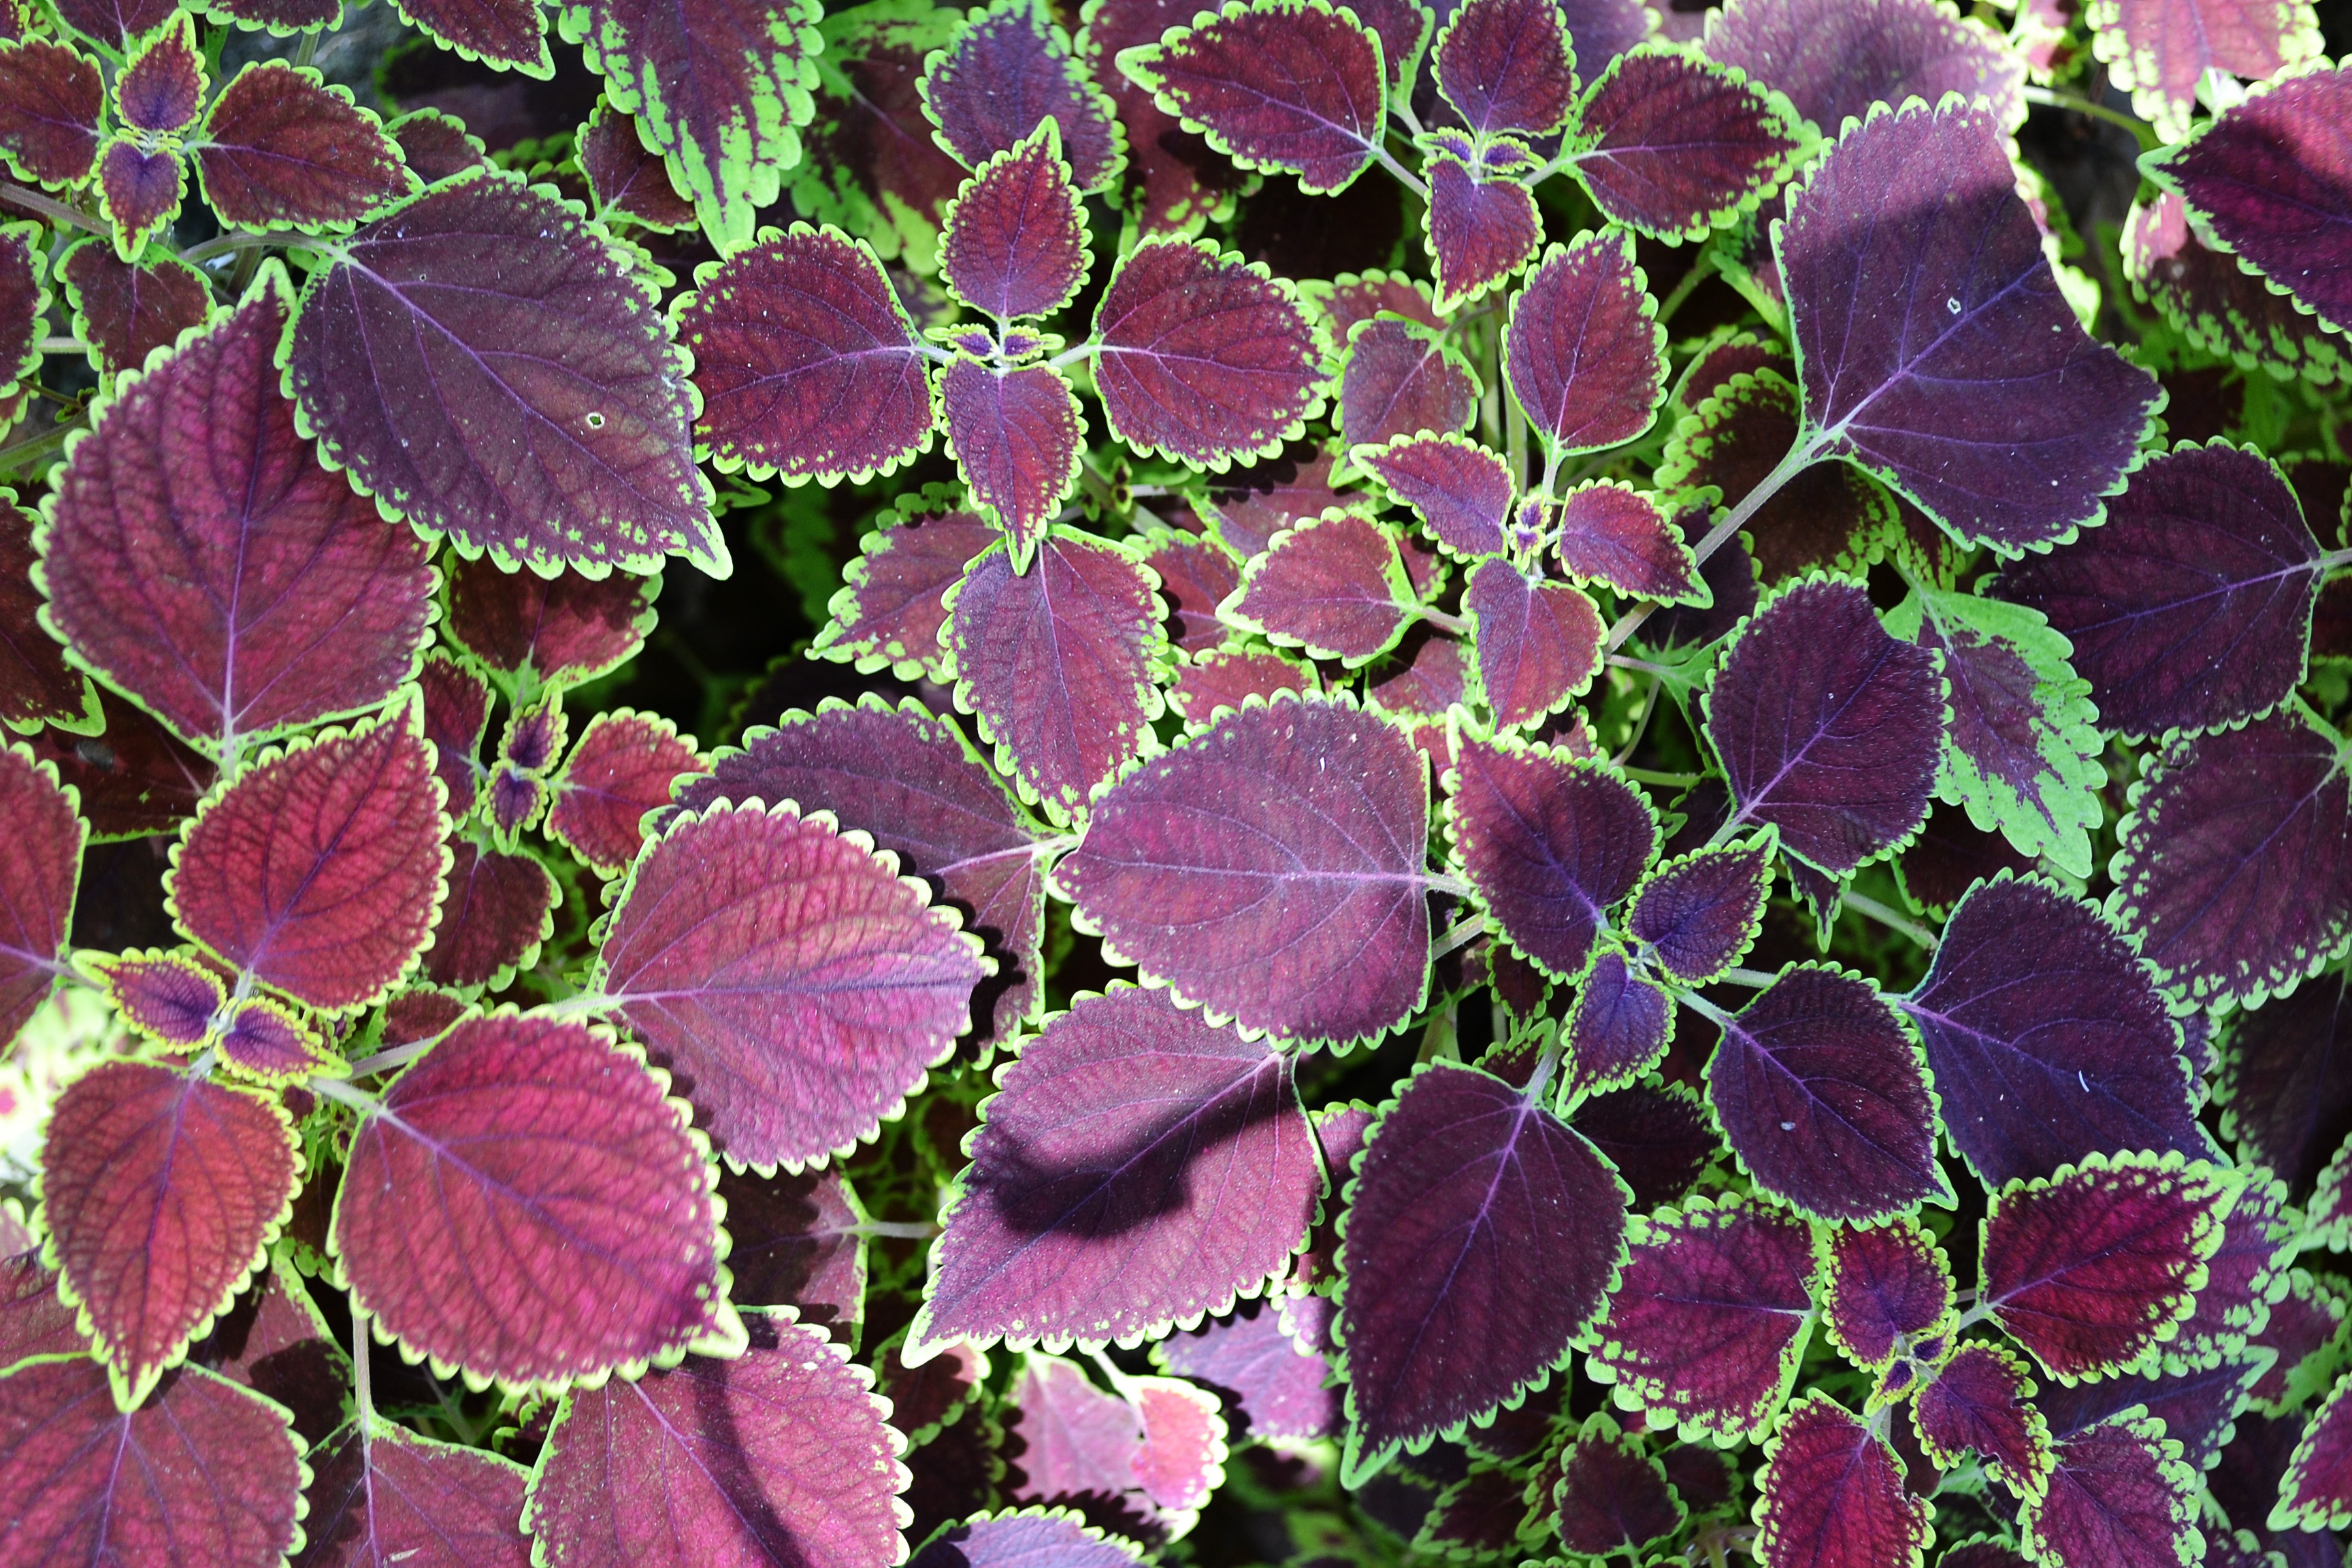
plant, texture, leaf, flower, purple, petal, frost, pattern, herb, botany, garden, flora, leaves, sri lanka, ceylon, flowering plant, leaf texture, peradeniya, annual plant, land plant, mawanella, maroon leafs